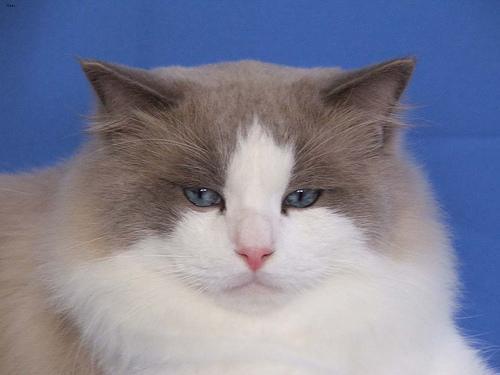
Ragdoll